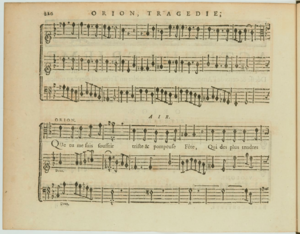
Que tu me fais souffrir
Orion est une tragédie en musique composée par Louis de La Coste, « Maître de Musique de l'Académie royale » sur un livret de Joseph de Lafont et de l'Abbé Simon-Joseph Pellegrin. Elle fut représentée pour la première fois le 19 février 1728 et fut jouée une dernière fois le 12 mars audit an. La partition réduite est imprimée en format in quarto chez Christophe Ballard et est aujourd'hui consultable sur le site de la Bibliothèque nationale. Orion n'a reçu qu'un succès modeste et de nos jours n’a pas encore été repris. Cependant, des extraits ont déjà été joués par l'ensemble Fuoco e Cenere.